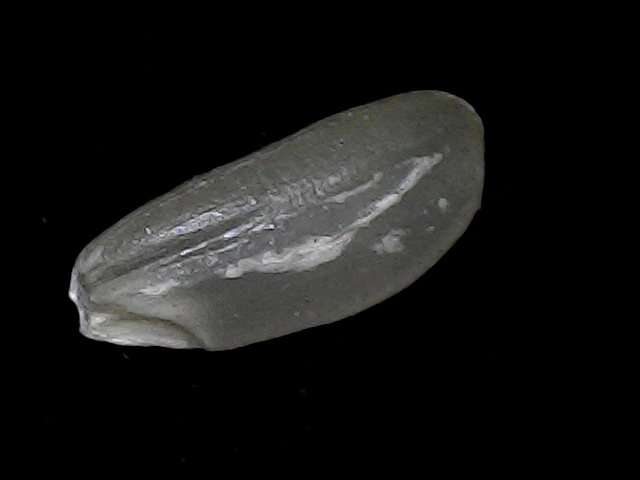
Rice variety: BD93